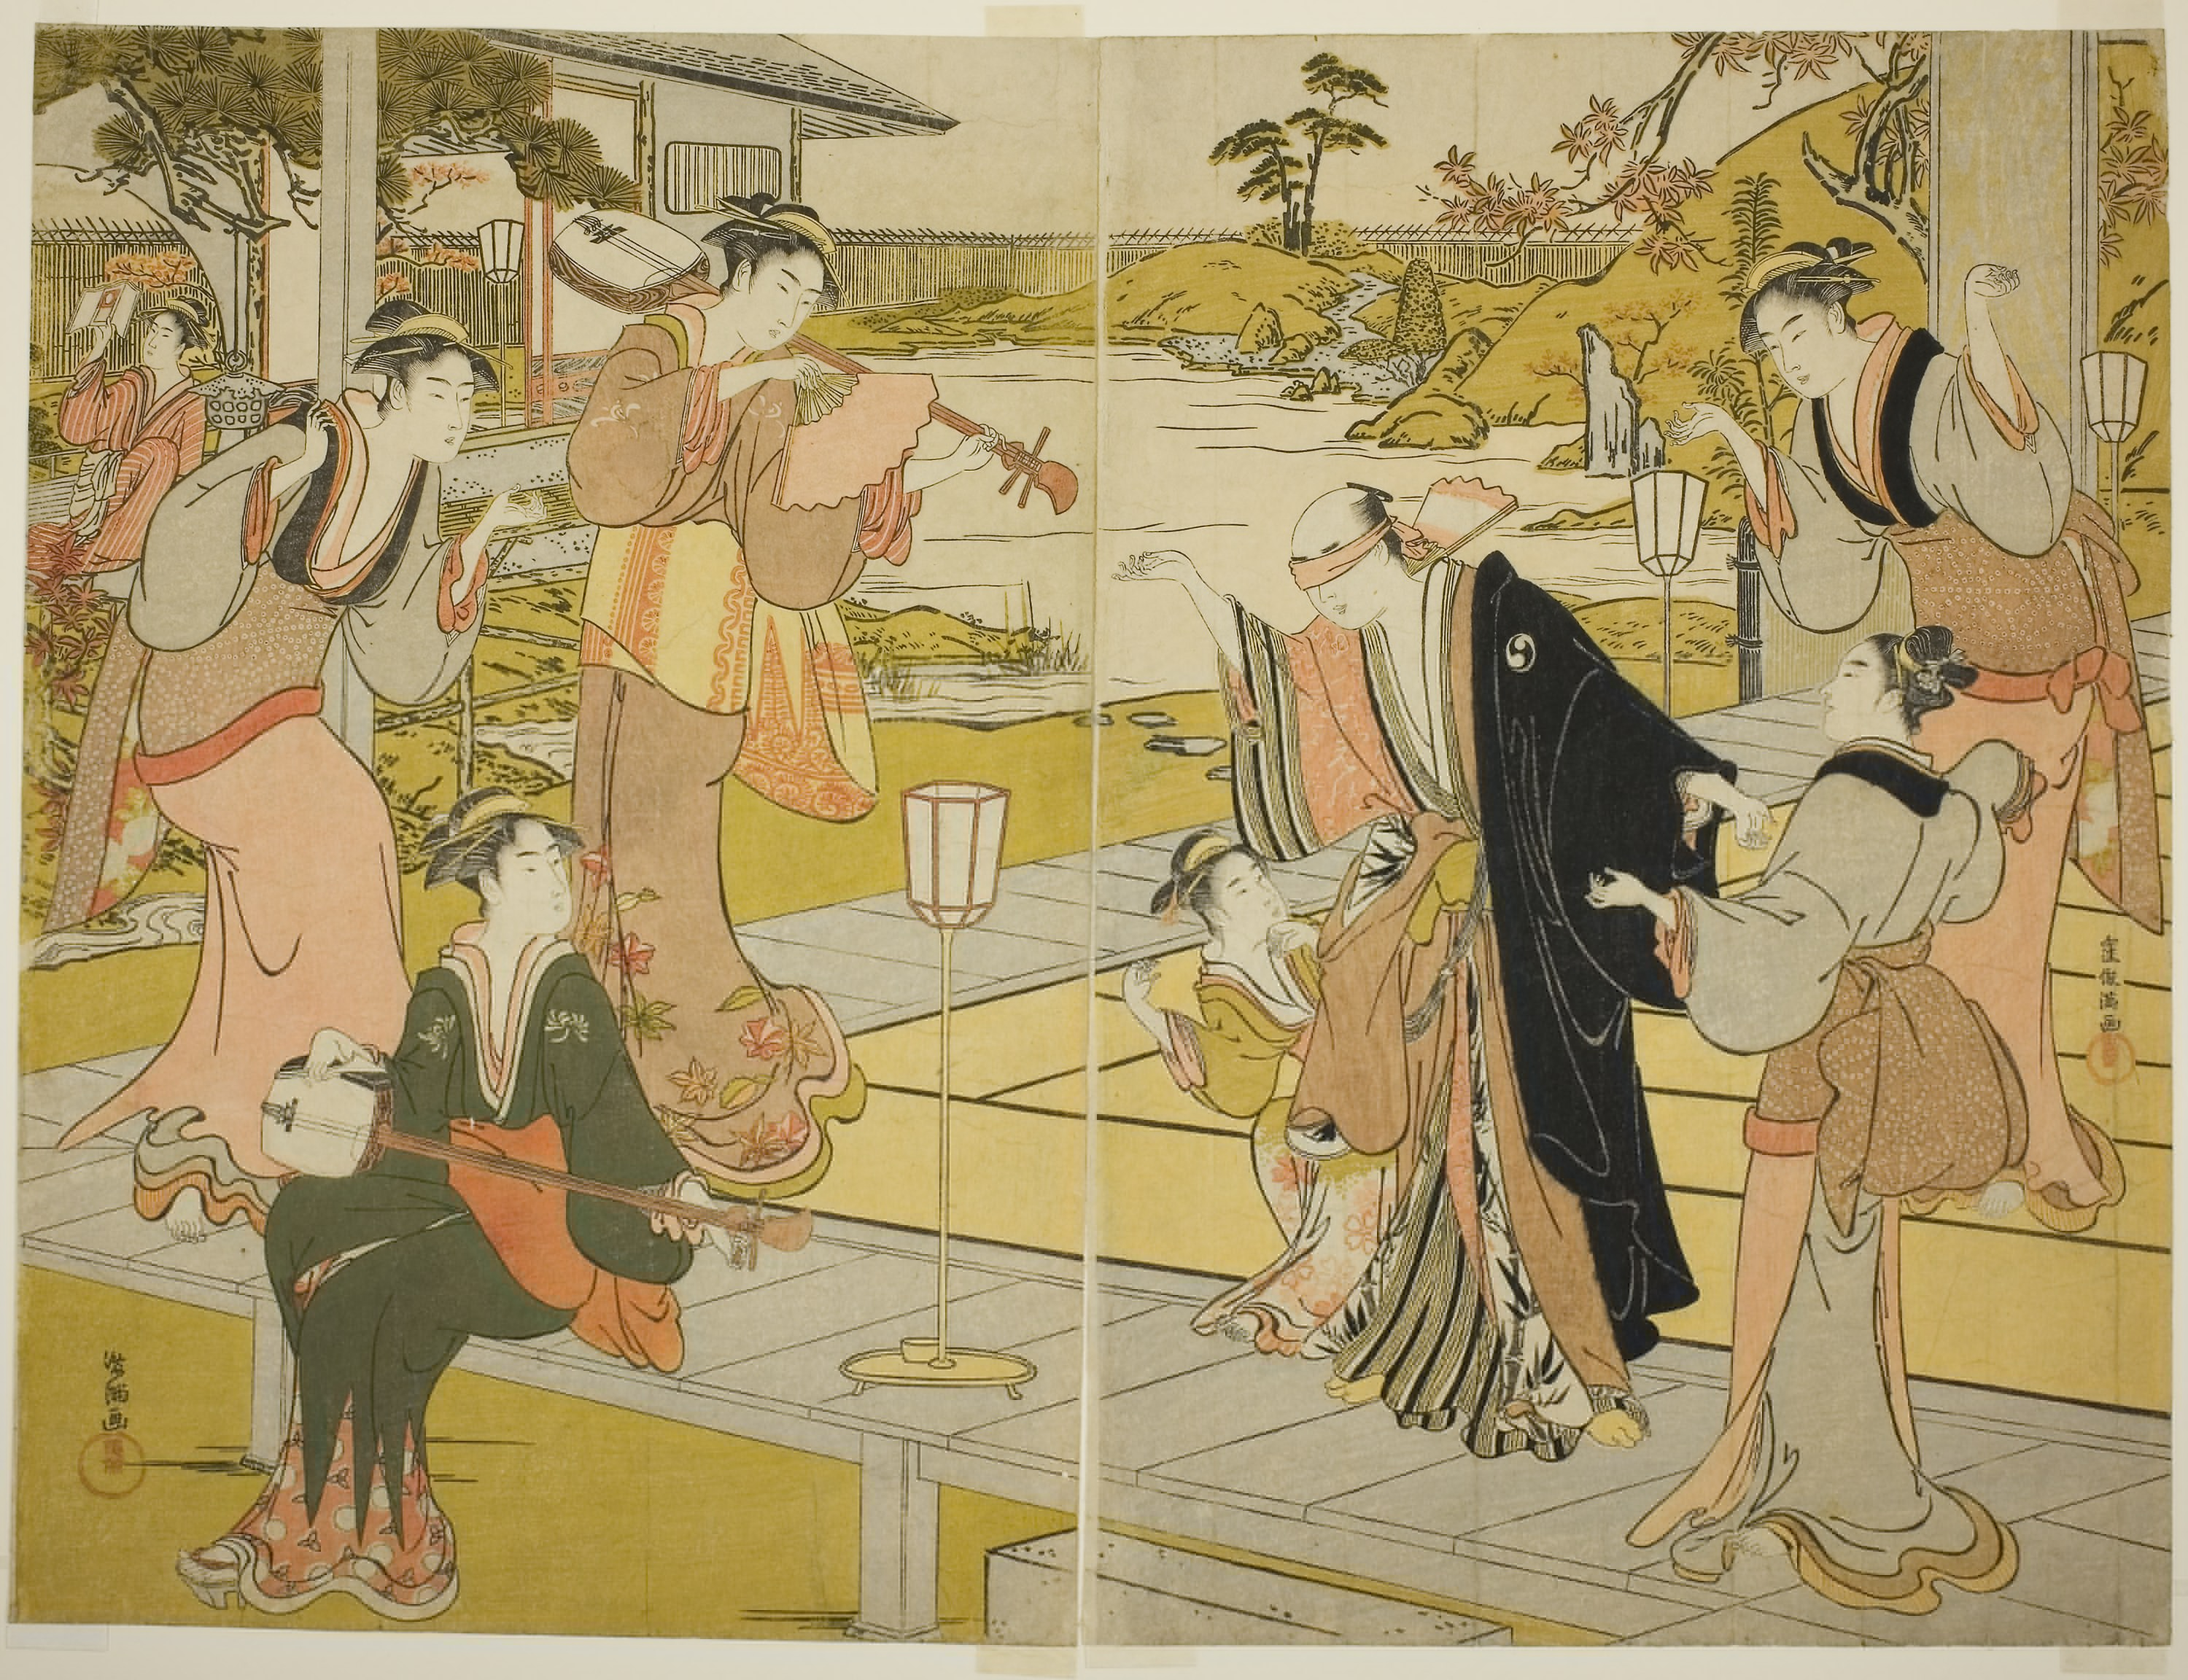
art, painting, illustration, modern art, visual arts, artwork